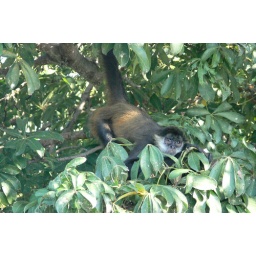
A monkey in a mango tree on one of the isletas.